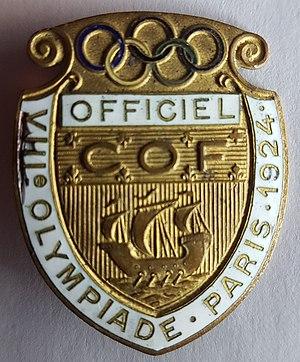
Insigne d'officiel n°3199 d'Émile Lucas pour la VIIIeme olympiade de Paris 1924
Émile Lucas, né le 2 avril 1888 dans le 13ᵉ arrondissement de Paris et mort le 13 décembre 1935 dans le même arrondissement, est un athlète français.